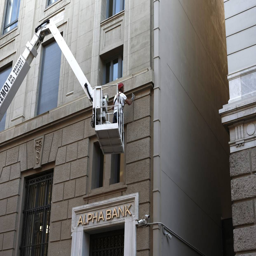
a construction worker repairs the facade of headquarters on tuesday .